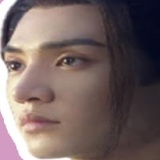
diễn viên Ngưu Tuấn Phong